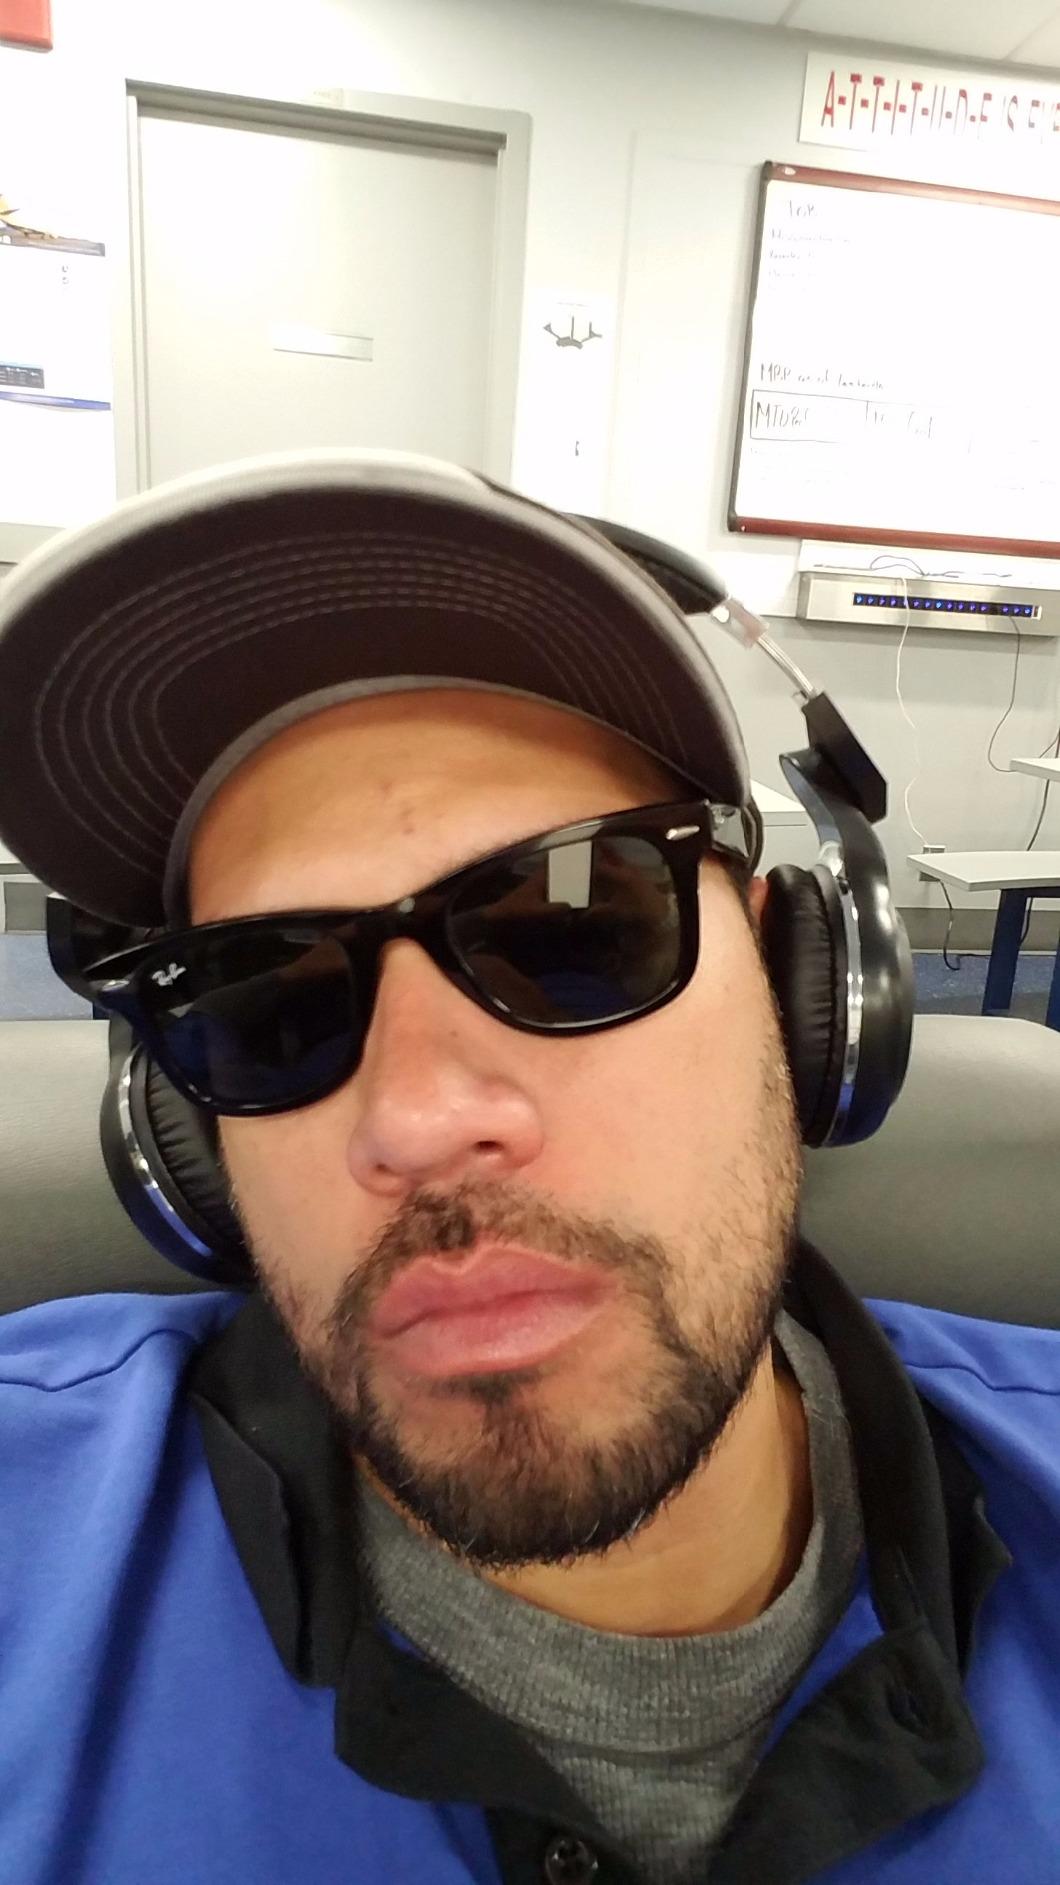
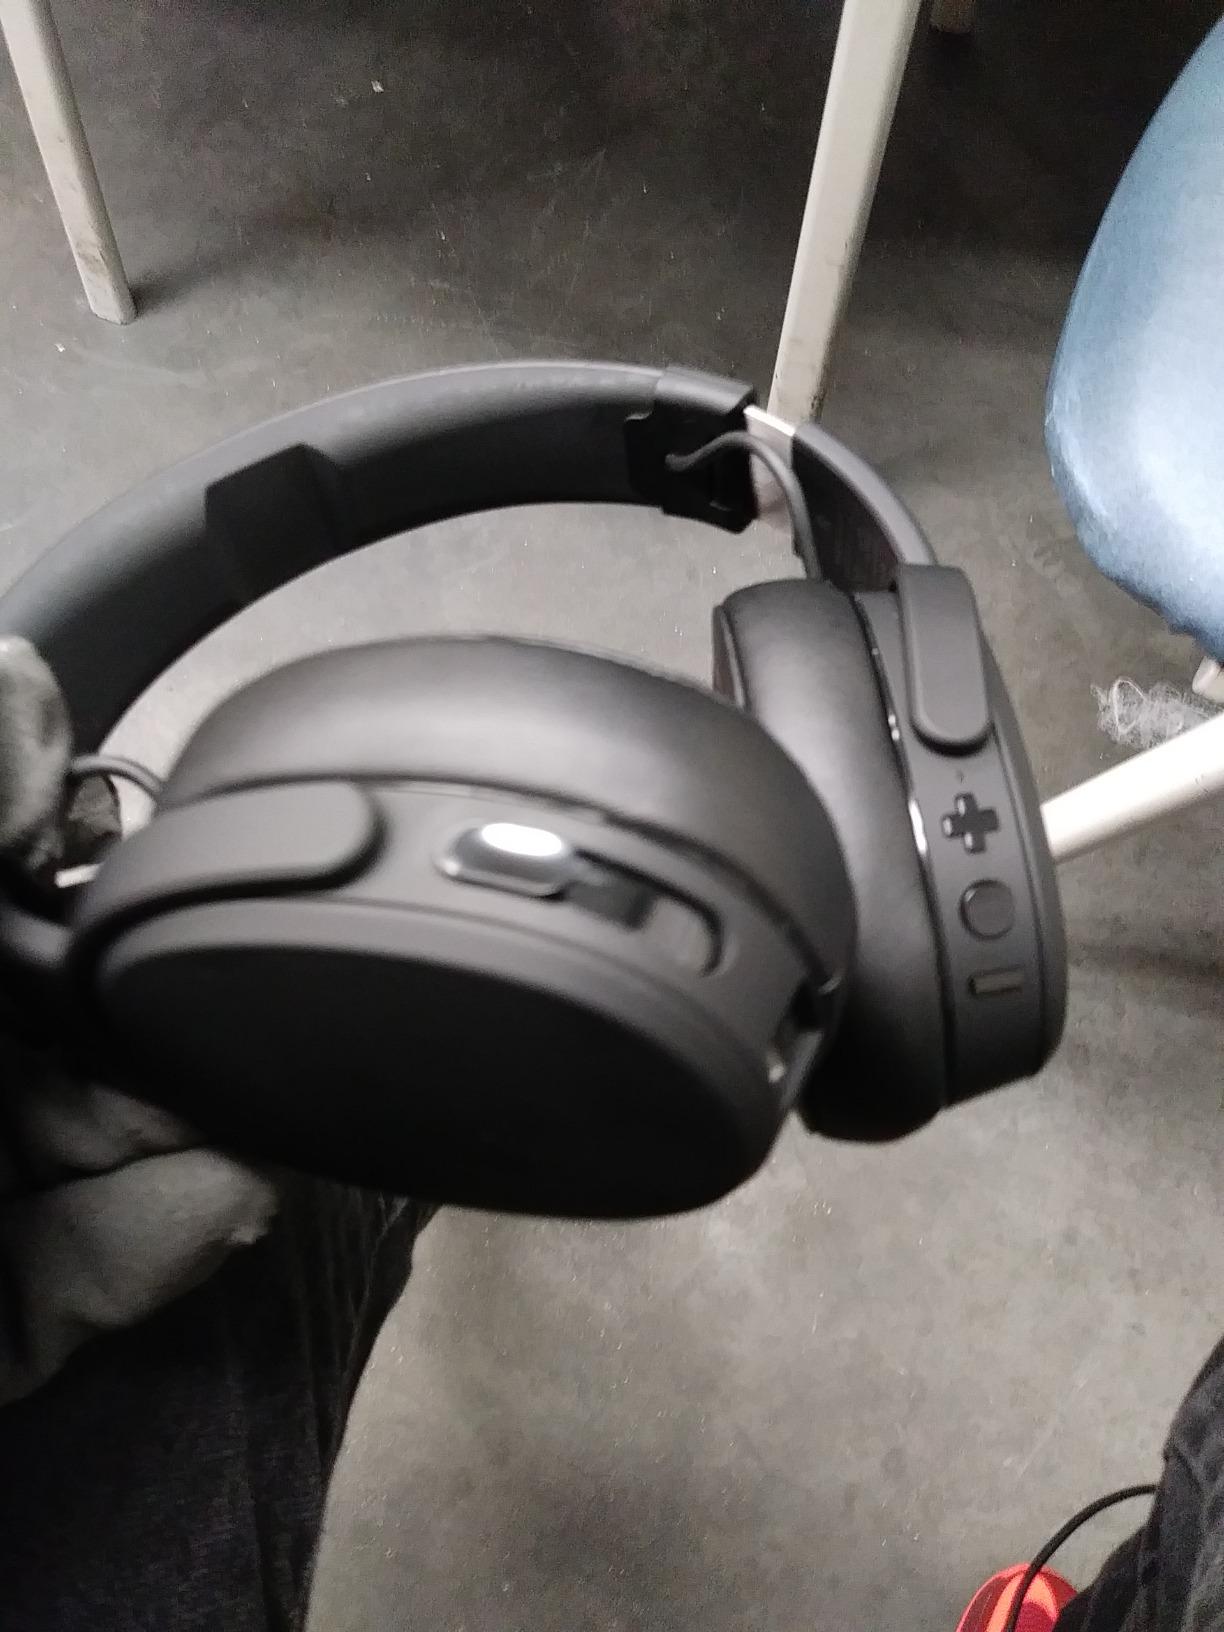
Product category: headphones
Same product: no